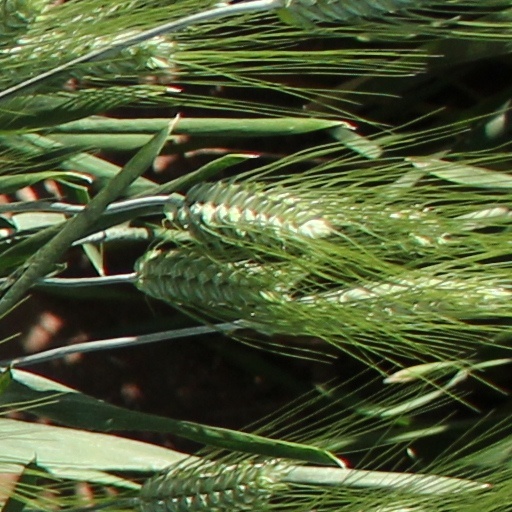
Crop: wheat